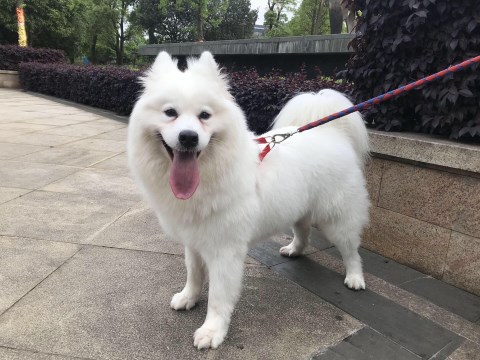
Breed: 2192-n000088-Samoyed